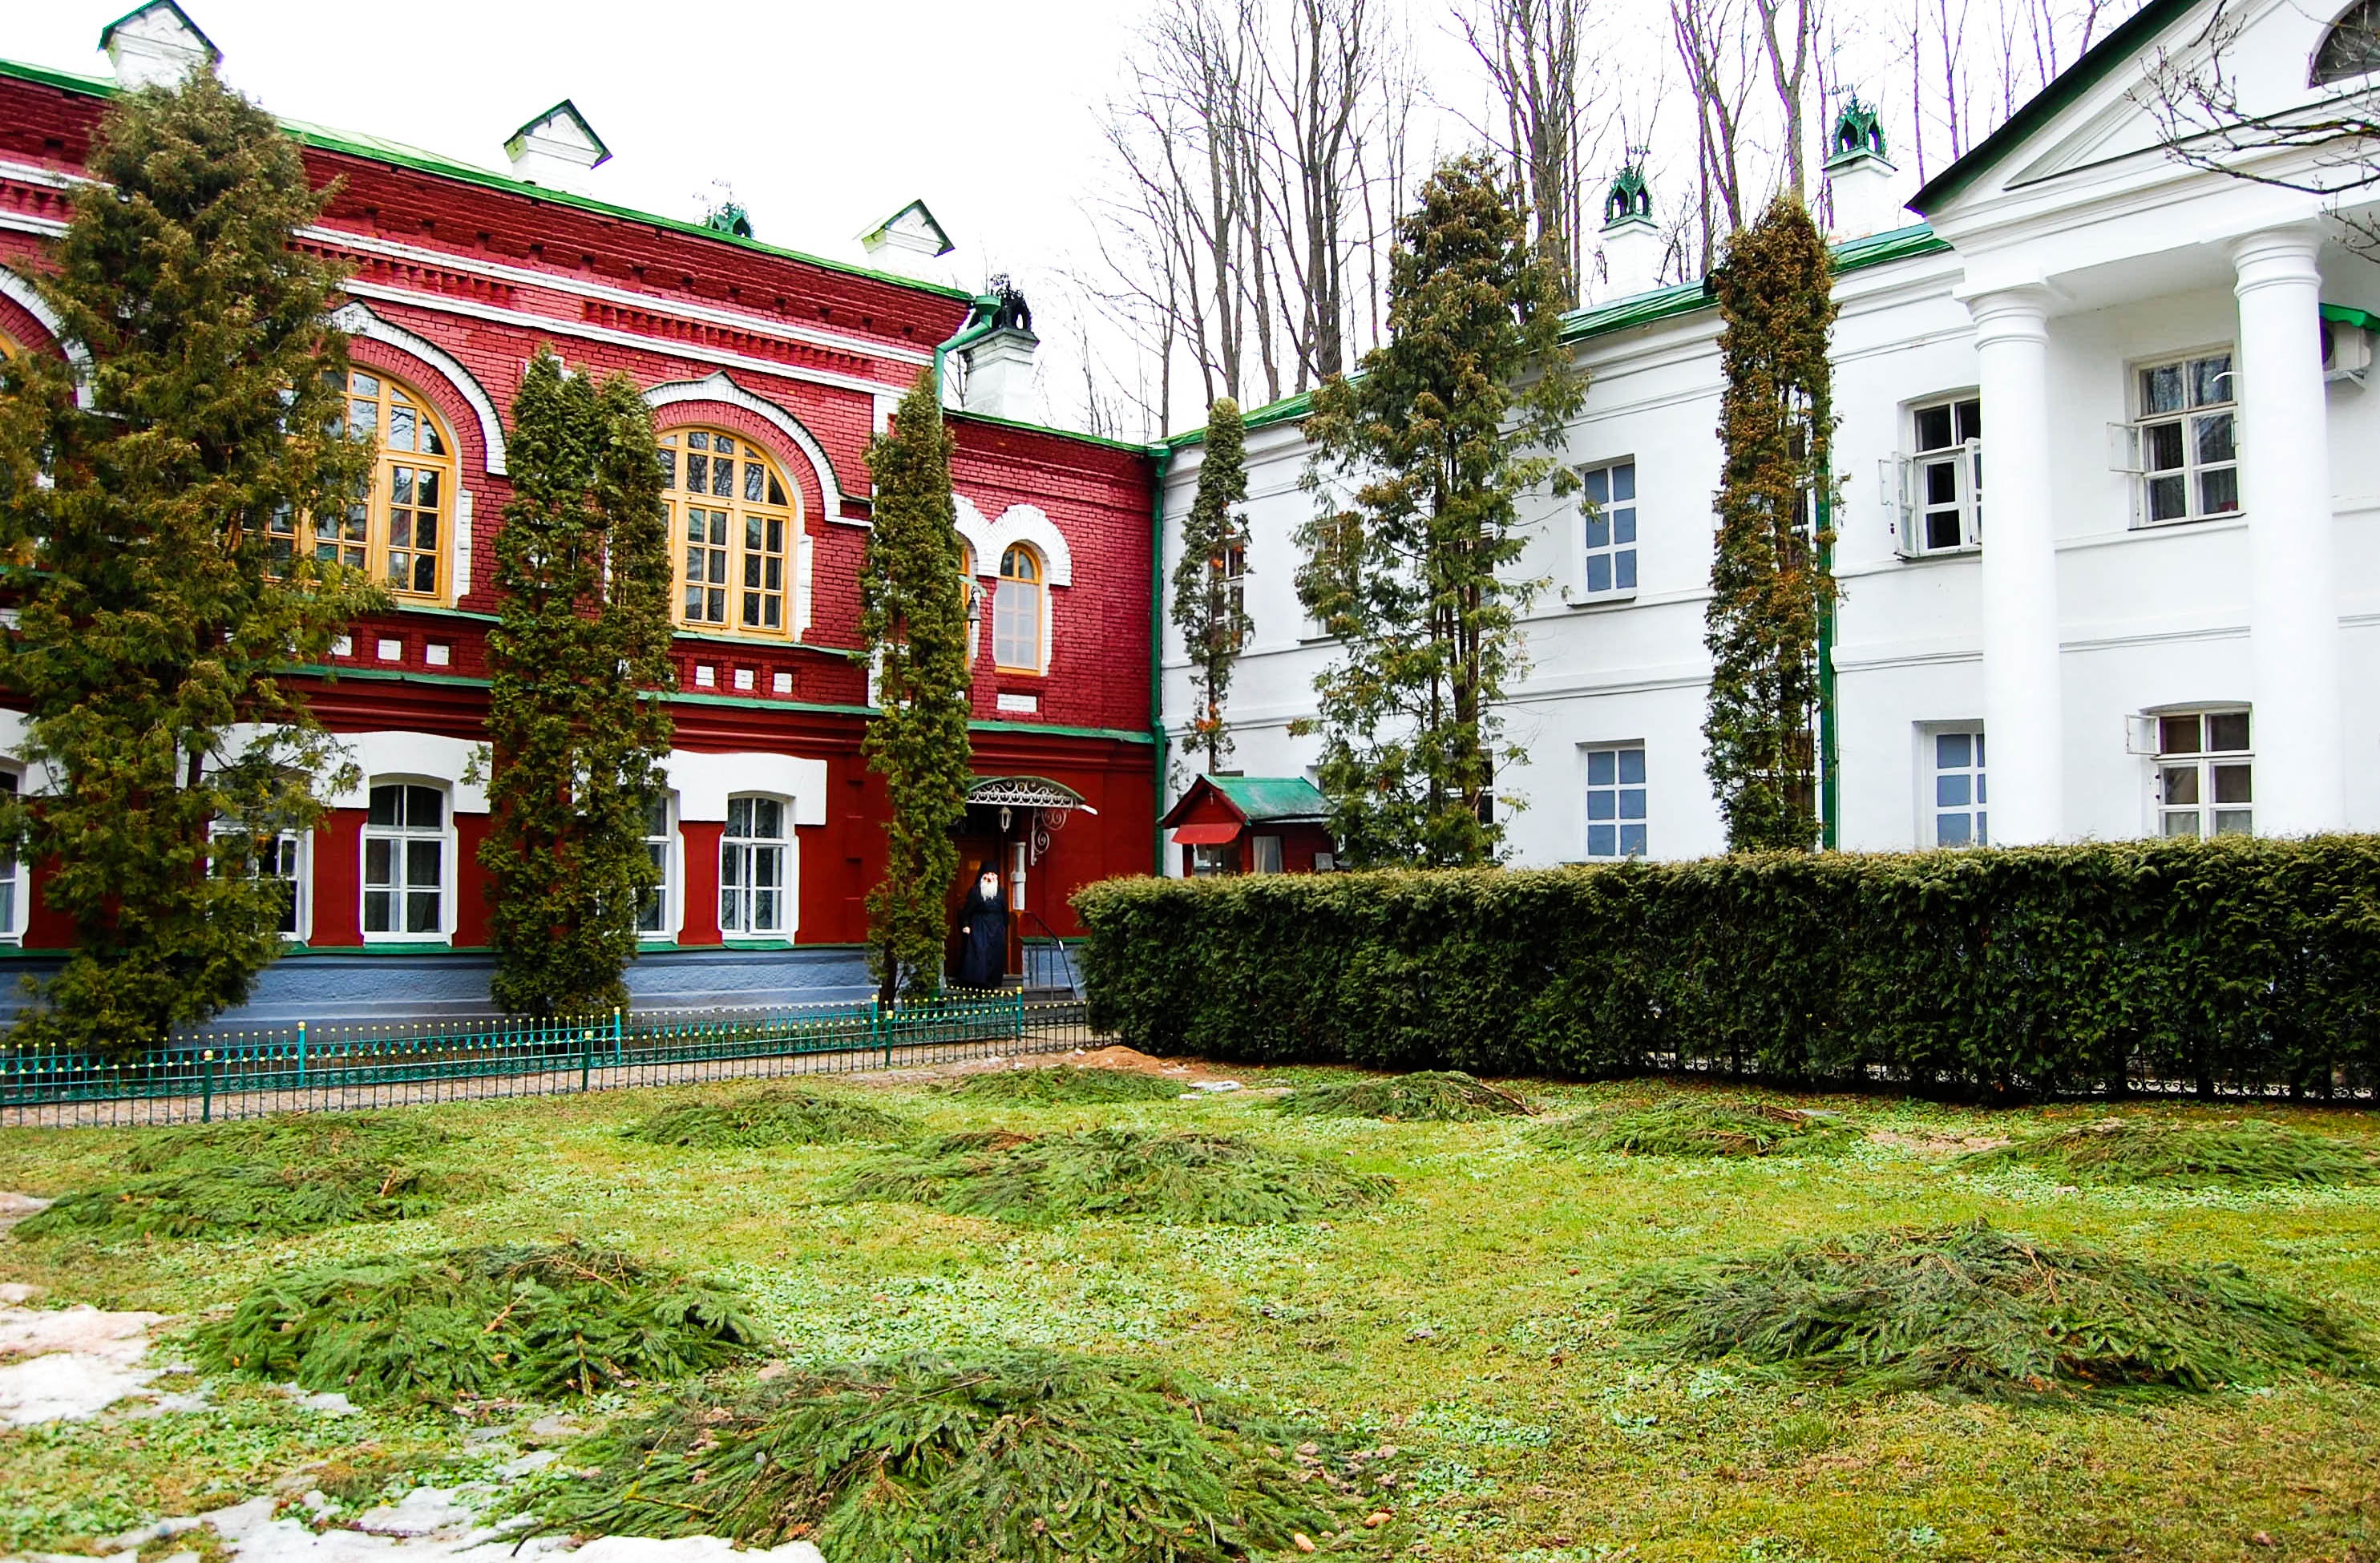
tree, water, grass, architecture, people, sky, sun, white, lawn, mansion, house, view, building, chateau, palace, old, city, home, wall, country, porch, summer, arch, spring, red, tower, entrance, community, autumn, weather, monk, religion, ancient, facade, property, church, cathedral, cross, cemetery, christian, trees, religious, sunny, fortress, courtyard, gold, rails, monastery, little, culture, beautiful, st, age, history, christianity, orthodox, historical, assumption, bel, estate, good, russia, russian, gospel, queue, god, devotion, congregation, priest, vera, region, orthodoxy, neighbourhood, manor house, greens, the fa ade of the, reference point, incline, stately home, faithful, pskov, residential area, rural areas, pskov caves monastery, pechersky, pechora